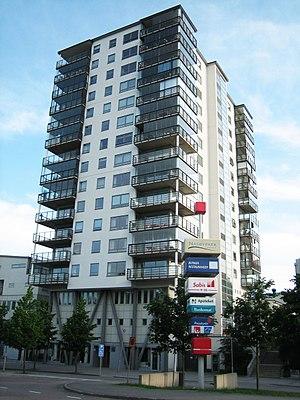
Näsbypark est une localité suédoise, chef-lieu de la Täby. Sa population était de habitants en De à 1600 elle fut le chef-lieu de la Les nouvelles aventures de la Petite Sonnez.